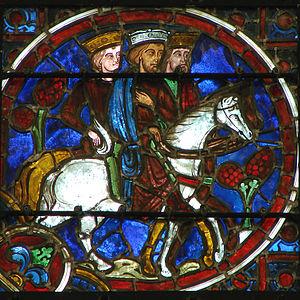
Vitrail de la cathédrale Notre-Dame de Laon, verrière droite du choeur: les préfigures de la Vierge et la vie de la Vierge. 1er quart du 13ème siècle, restaurée après l'explosion de 1870. Le voyage des Rois Mages.